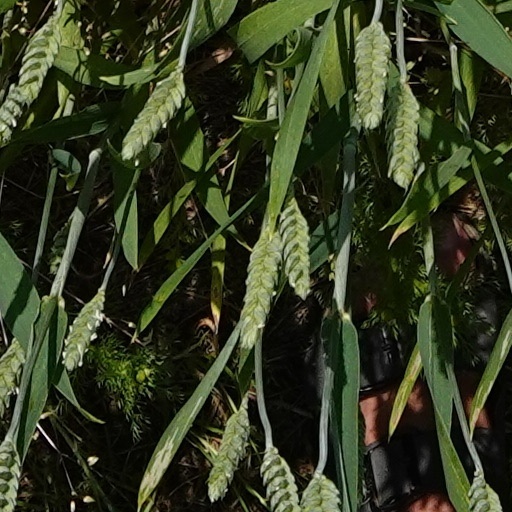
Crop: wheat